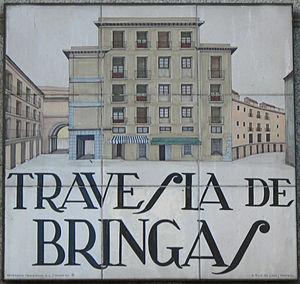
Plaque de Travesía de Bringas (rue, (district du Centre) de Madrid (Espagne).